Hemmant Christian Community Church

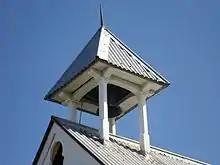
Bell turret, 2015

This weatherboard church is rectangular in shape with a small gabled front porch. A bellcote surmounts the front of the gable roof which is in corrugated iron. The front gable is decorated with scalloped timber barge boards. There are 6 gothic-style leadlight windows along each side of the building and two at the front. They are all memorials to the church's pioneer families.